Bluestone railway station

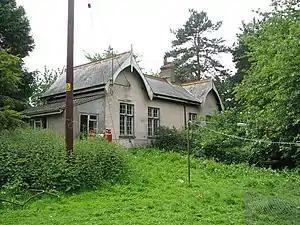
The station in 2009; it is now a private house

Bluestone railway station served the villages of Heydon and Oulton, in Norfolk, England. It was a stop on the Midland and Great Northern Joint Railway.